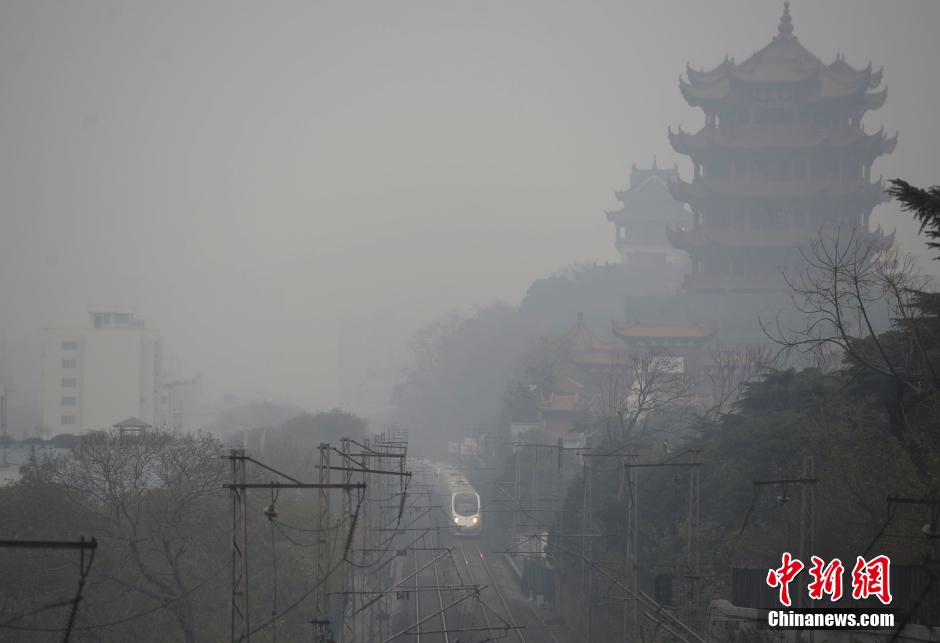
Weather: foggy or hazy